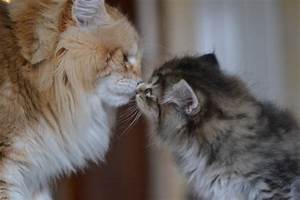
Label: gatto